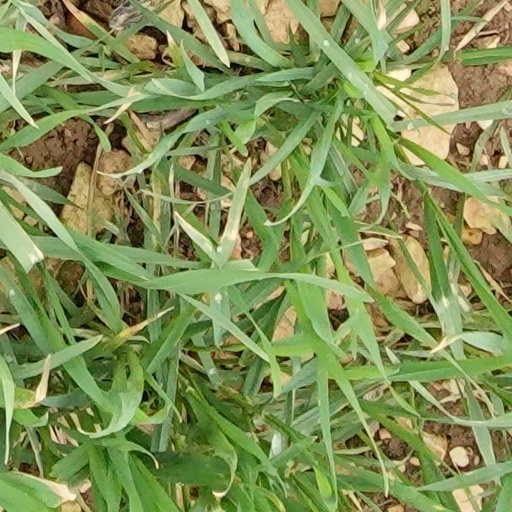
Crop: wheat